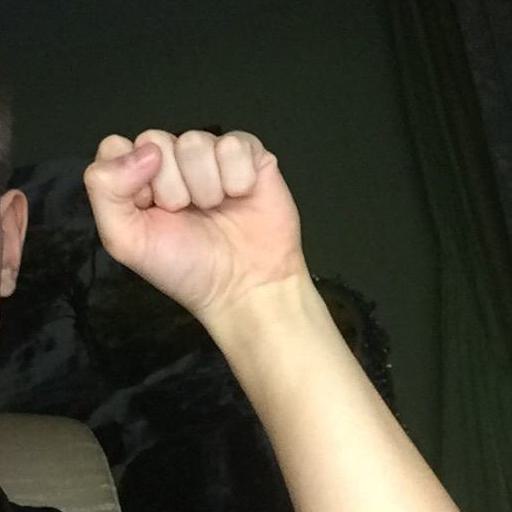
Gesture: fist